Porto d'Ascoli

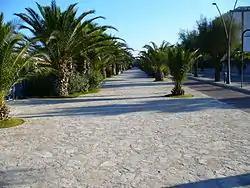
The San Benedetto del Tronto Waterfront near Porto d'Ascoli

Porto d'Ascoli is situated at the end of Tronto river, on the Riviera delle Palme (Marche), in the south of San Benedetto del Tronto and close to its urban area.